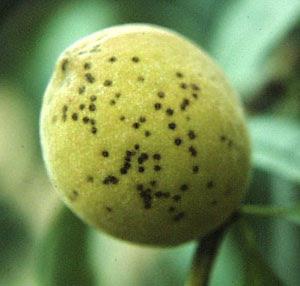
Plant: Peach
Disease: peach scab